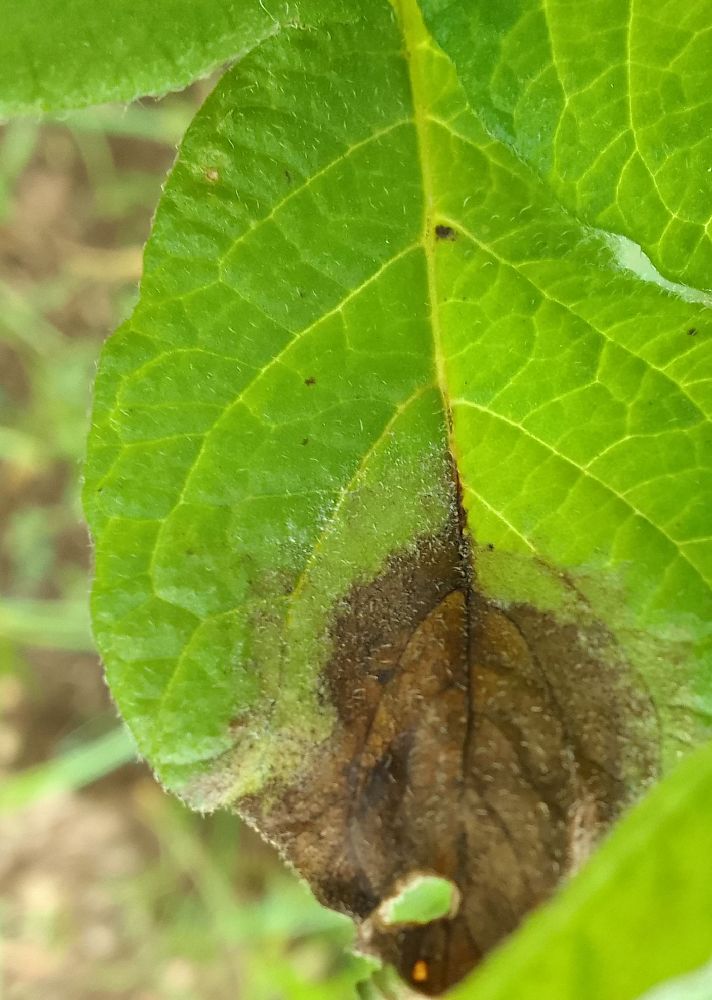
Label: Late blight